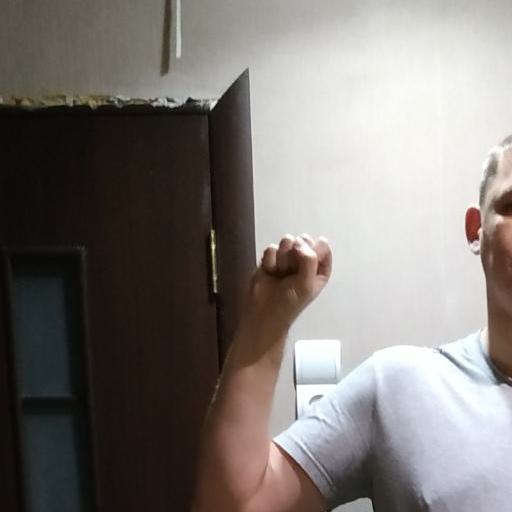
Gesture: fist